Sky position (RA, Dec in degrees): 172.898, 5.193
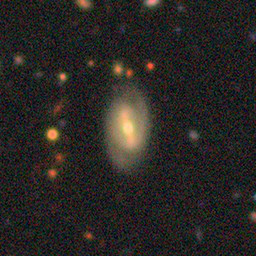
Galaxy morphology: Barred Spiral Galaxies